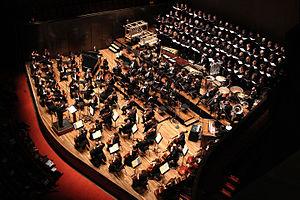
Sir Andrew Frank Davis est un chef d'orchestre britannique, né le 2 février 1944 à Ashridge.